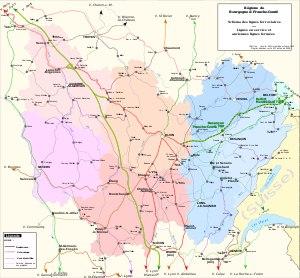
La ligne de Paris-Lyon à Marseille-Saint-Charles, appelée aussi « Ligne PLM » d'après le sigle de l'ancienne Compagnie des chemins de fer de Paris à Lyon et à la Méditerranée, ou encore « artère impériale » ou « ligne impériale » parce qu'elle fut empruntée par Napoléon III, est une ligne de chemin de fer de 863 km reliant les trois premières agglomérations urbaines françaises : Paris, Lyon et Marseille. Exploitée depuis 1857 par le PLM, puis après 1938 par la SNCF, elle est l'artère maîtresse du réseau ferroviaire français. Elle traverse quatre régions : Île-de-France, Bourgogne-Franche-Comté, Auvergne-Rhône-Alpes et Provence-Alpes-Côte d'Azur.
La LGV Sud-Est, ou ligne nouvelle 1, est une ligne à grande vitesse française longue de 409 km, reliant les environs de Paris aux environs de Lyon. À partir de Paris-Gare-de-Lyon ou de certaines gares d'Île-de-France, elle permet de desservir tout le grand sud-est du pays, mais aussi la Suisse, l'Italie et l'Espagne.
La LGV Rhin-Rhône, ou ligne nouvelle 7, est une ligne ferroviaire à grande vitesse française à écartement standard et à double voie. Encore inachevée, elle est prévue pour former un ensemble de lignes ferroviaires nouvelles en forme d'étoile à trois branches autour de Dijon, avec une double fonctionnalité de trafic Est-Ouest et Nord-Sud.
La gare de Gray est une gare ferroviaire française, située sur le territoire de la commune d'Arc-lès-Gray, à proximité de Gray et de Gray-la-Ville, dans le département de la Haute-Saône, en région Bourgogne-Franche-Comté.
La Bourgogne-Franche-Comté est une région administrative située dans le Centre-Est de la France. D'une superficie de 47 784 km², elle est la cinquième plus vaste des treize régions de France métropolitaine et rassemble huit départements : la Côte-d'Or, le Doubs, la Haute-Saône, le Jura, la Nièvre, la Saône-et-Loire, le Territoire de Belfort et l'Yonne. Sa population s'élevait à 2 811 423 habitants en 2017, ce qui en faisait la troisième région la moins peuplée et la deuxième la moins densément peuplée. Son chef-lieu est Dijon tandis que Besançon accueille le siège du conseil régional.